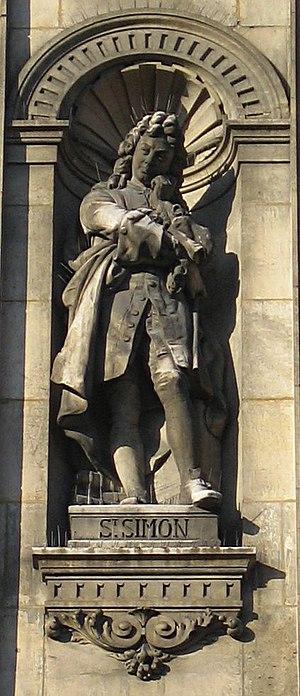
Les mémoires sont des œuvres historiques et parfois littéraires, ayant pour objet le récit de sa propre vie, considérée comme révélatrice d’un moment de l’histoire. Plus précisément, il s’agit d’un recueil de souvenirs qu’une personne rédige à propos d’événements historiques ou anecdotiques, publics ou privés. L'auteur de mémoires est appelé mémorialiste.
Louis de Rouvroy, duc de Saint-Simon, est né à Paris le 16 janvier 1675 et mort le 2 mars 1755. Duc et pair de France, courtisan et mémorialiste, « espion sagace et fantasque de Versailles et des coulisses du pouvoir », c'est un témoin essentiel de la fin du règne de Louis XIV et de la Régence.